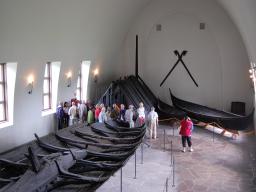
Label: Background_without_leaves